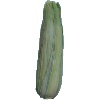
Label: Corn Husk 1